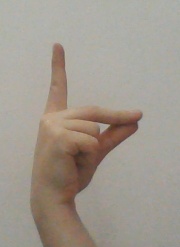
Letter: ta